Eliezer Berkovits

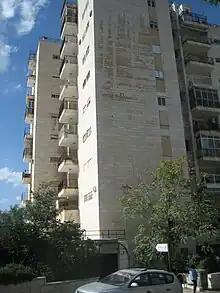
Building, where Berkovits lived in Jerusalem: Shimoni Street 4

Berkovits received his rabbinical training first under Rabbi Akiva Glasner, son of Rabbi Moshe Shmuel Glasner, the Dor Revi'i, including "semikhah", and then at the Hildesheimer Rabbinical Seminary in Berlin as a disciple of Rabbi Yechiel Weinberg, a recognized scholar of Jewish law. He received his Ph.D. in philosophy from the University of Berlin. He served in the rabbinates of Berlin (1934–1939), Leeds (1940–1946), Sydney (1946–50), and Boston (1950–1958). In 1958, he became chairman of the department of Jewish philosophy of the Hebrew Theological College in Skokie, Illinois. In 1976, at age 67, he and his family made "aliyah" to Israel, where he taught and lectured until his death in 1992.